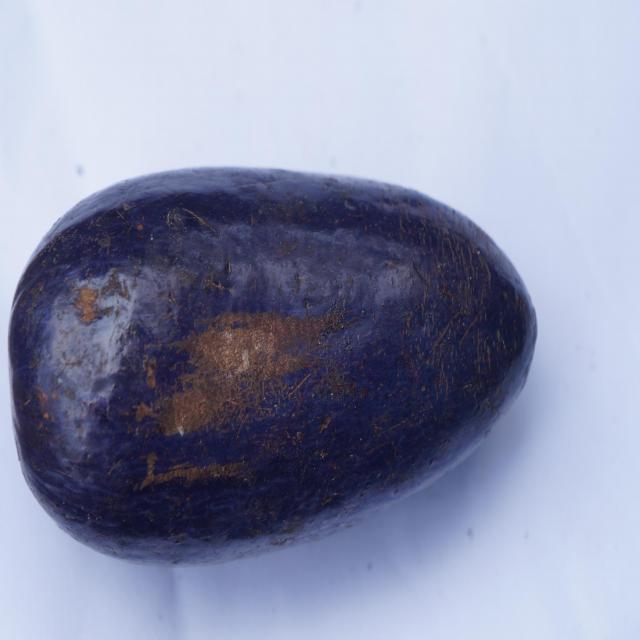
Plum grade: unaffected